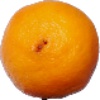
Label: Lemon Meyer 1